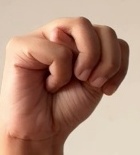
ASL sign: M